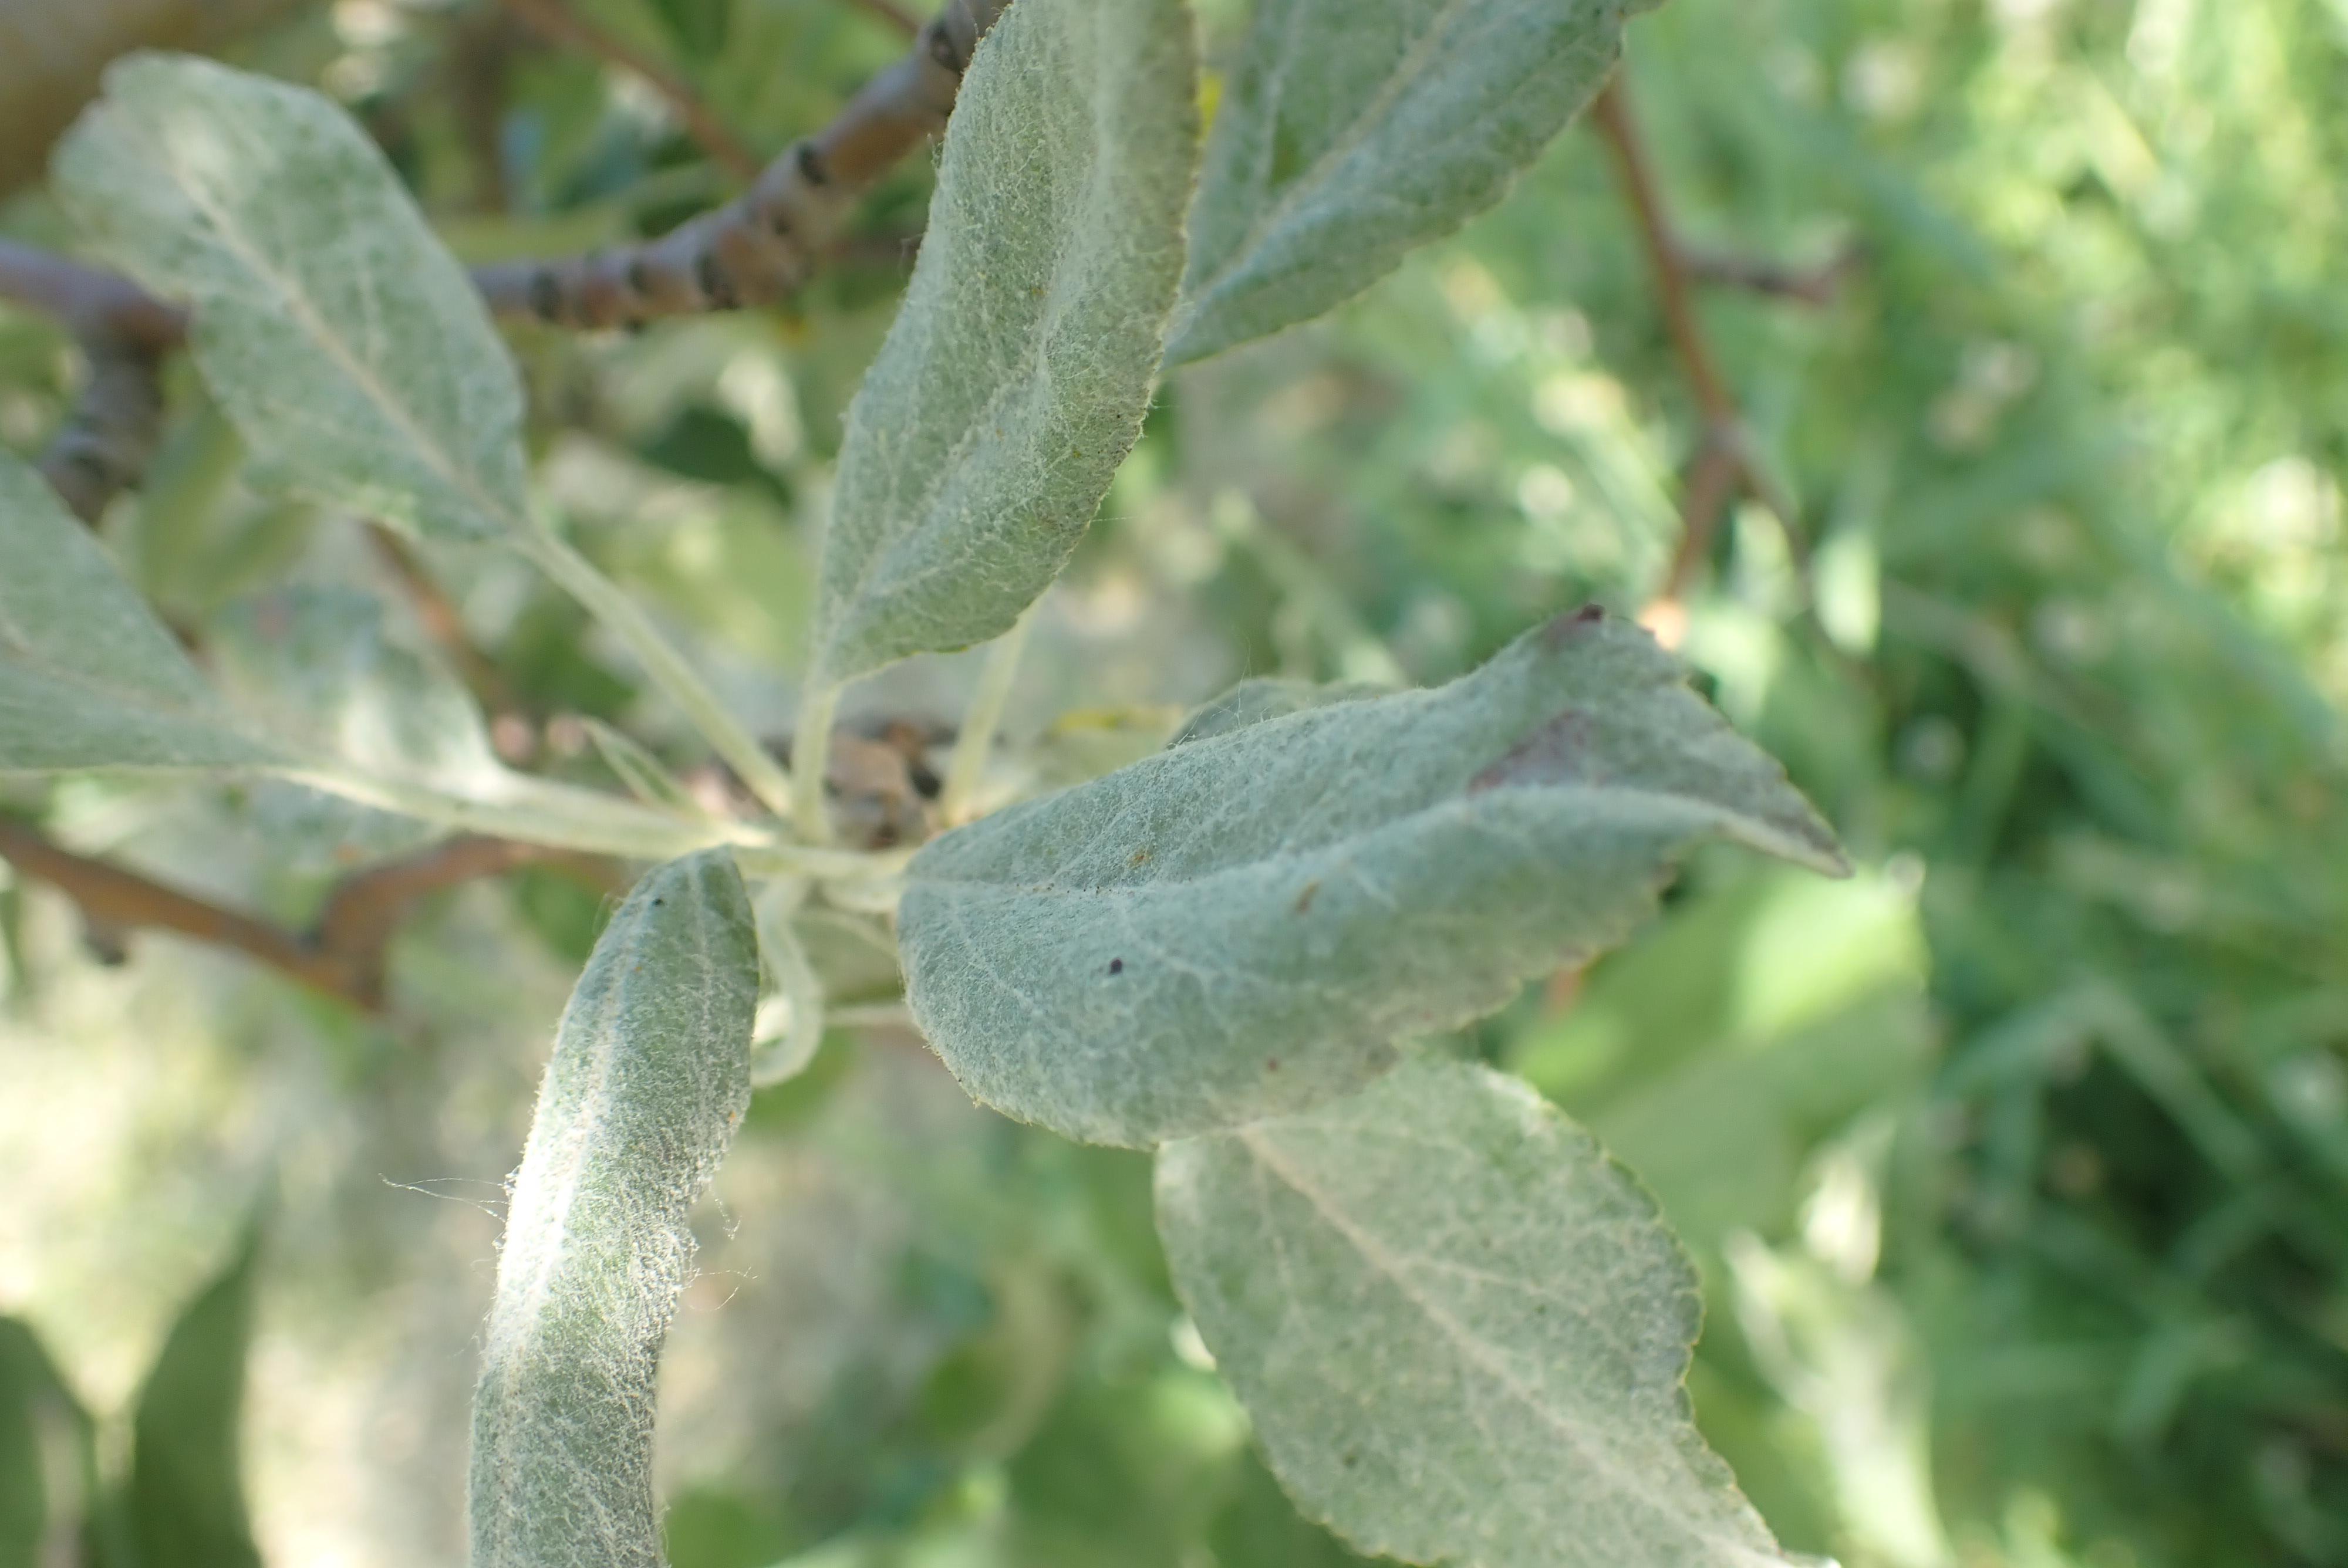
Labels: powdery_mildew